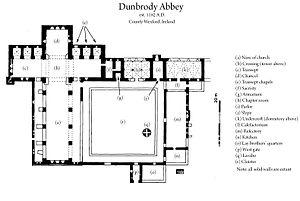
L'abbaye de Dunbrody est une ancienne abbaye cistercienne fondée en 1170 et située à 10km à l'Est de Waterford dans le Comté de Wexford, en Irlande. L'abbatiale, construite au XIIIᵉ siècle suivant un plan cruciforme est, avec ses 59 mètres de long, une des plus grandes d'Irlande.